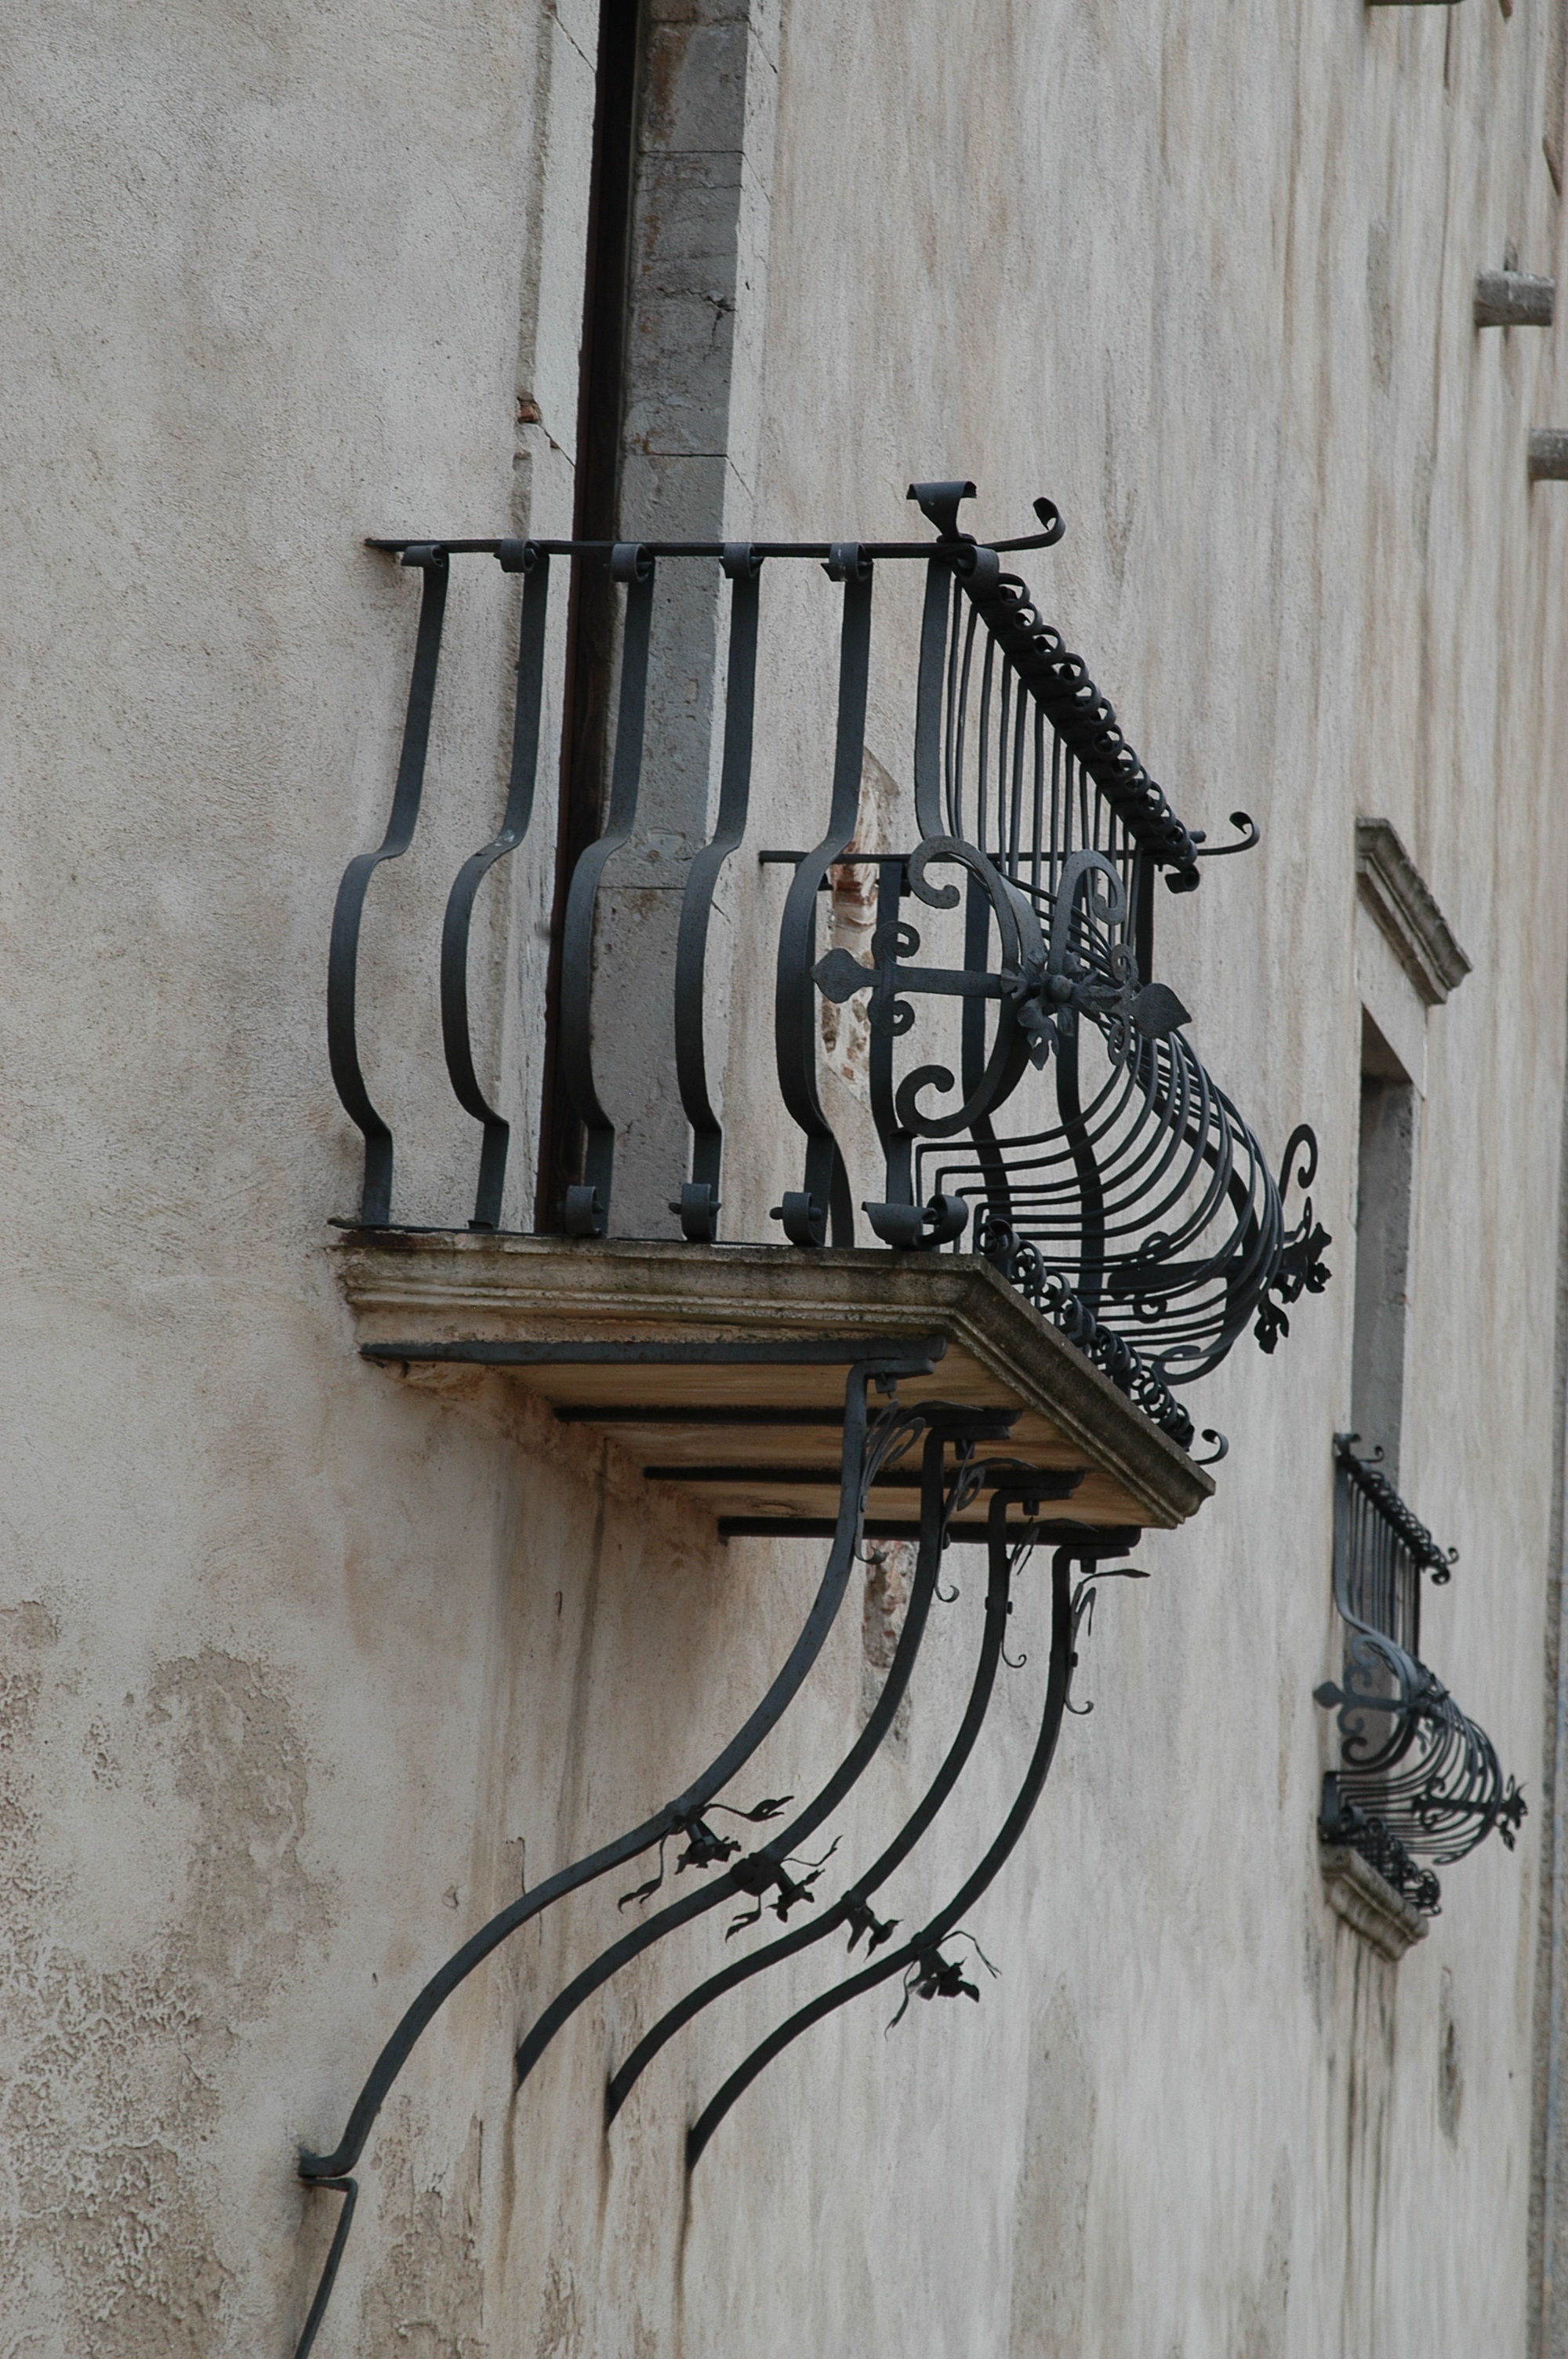
wood, wall, castle, calabria, sculpture, art, sketch, drawing, stairs, iron, santa severina